Crime in Malaysia

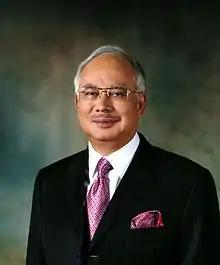
Najib Razak, who served as prime minister from 2009 to 2018, was the first in the nation’s history to be convicted and jailed for corruption, mainly due to the 1MDB scandal

Drug trafficking is a problem, heroin being the primarily used drug. The maximum penalty for drug trafficking is up to death, a measure which was introduced during the 1980s to combat drug offenses. Under Prime Minister Mahathir Mohamad’s administration, Malaysia intensified its anti-drug policies, launching the 1983 Anti-Drug Campaign and implementing strict enforcement measures, including mandatory death sentences and rehabilitation programs. The crackdown was further highlighted by the 1986 execution of Kevin John Barlow and Brian Geoffrey Chambers. In 1990, "The Washington Post" described Malaysia as "the worst place in the world to get caught with a pound of marijuana", highlighting its strict drug laws and mandatory death penalty for possession of large quantities.